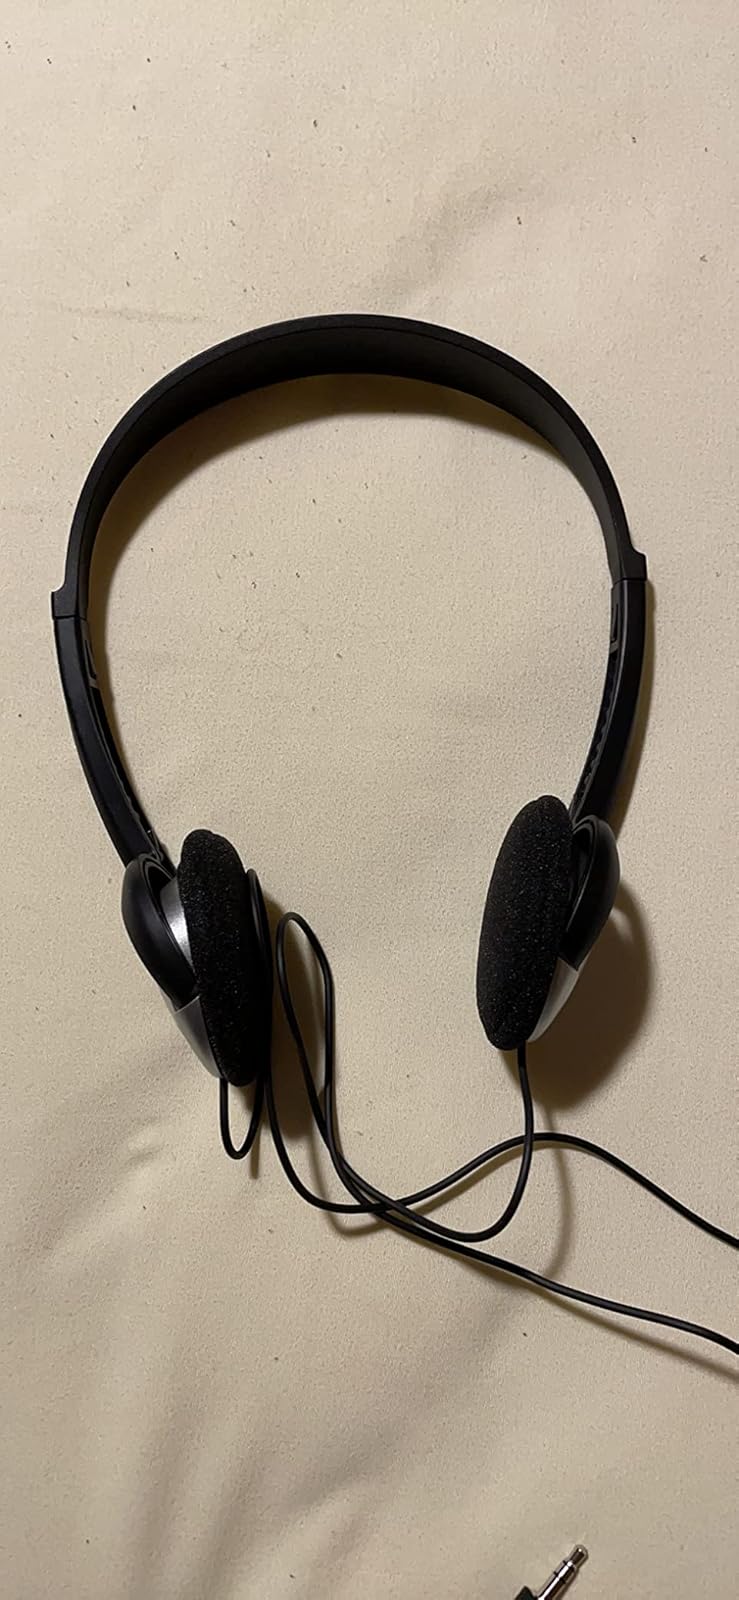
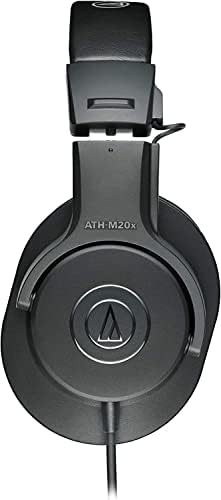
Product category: headphones
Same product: no